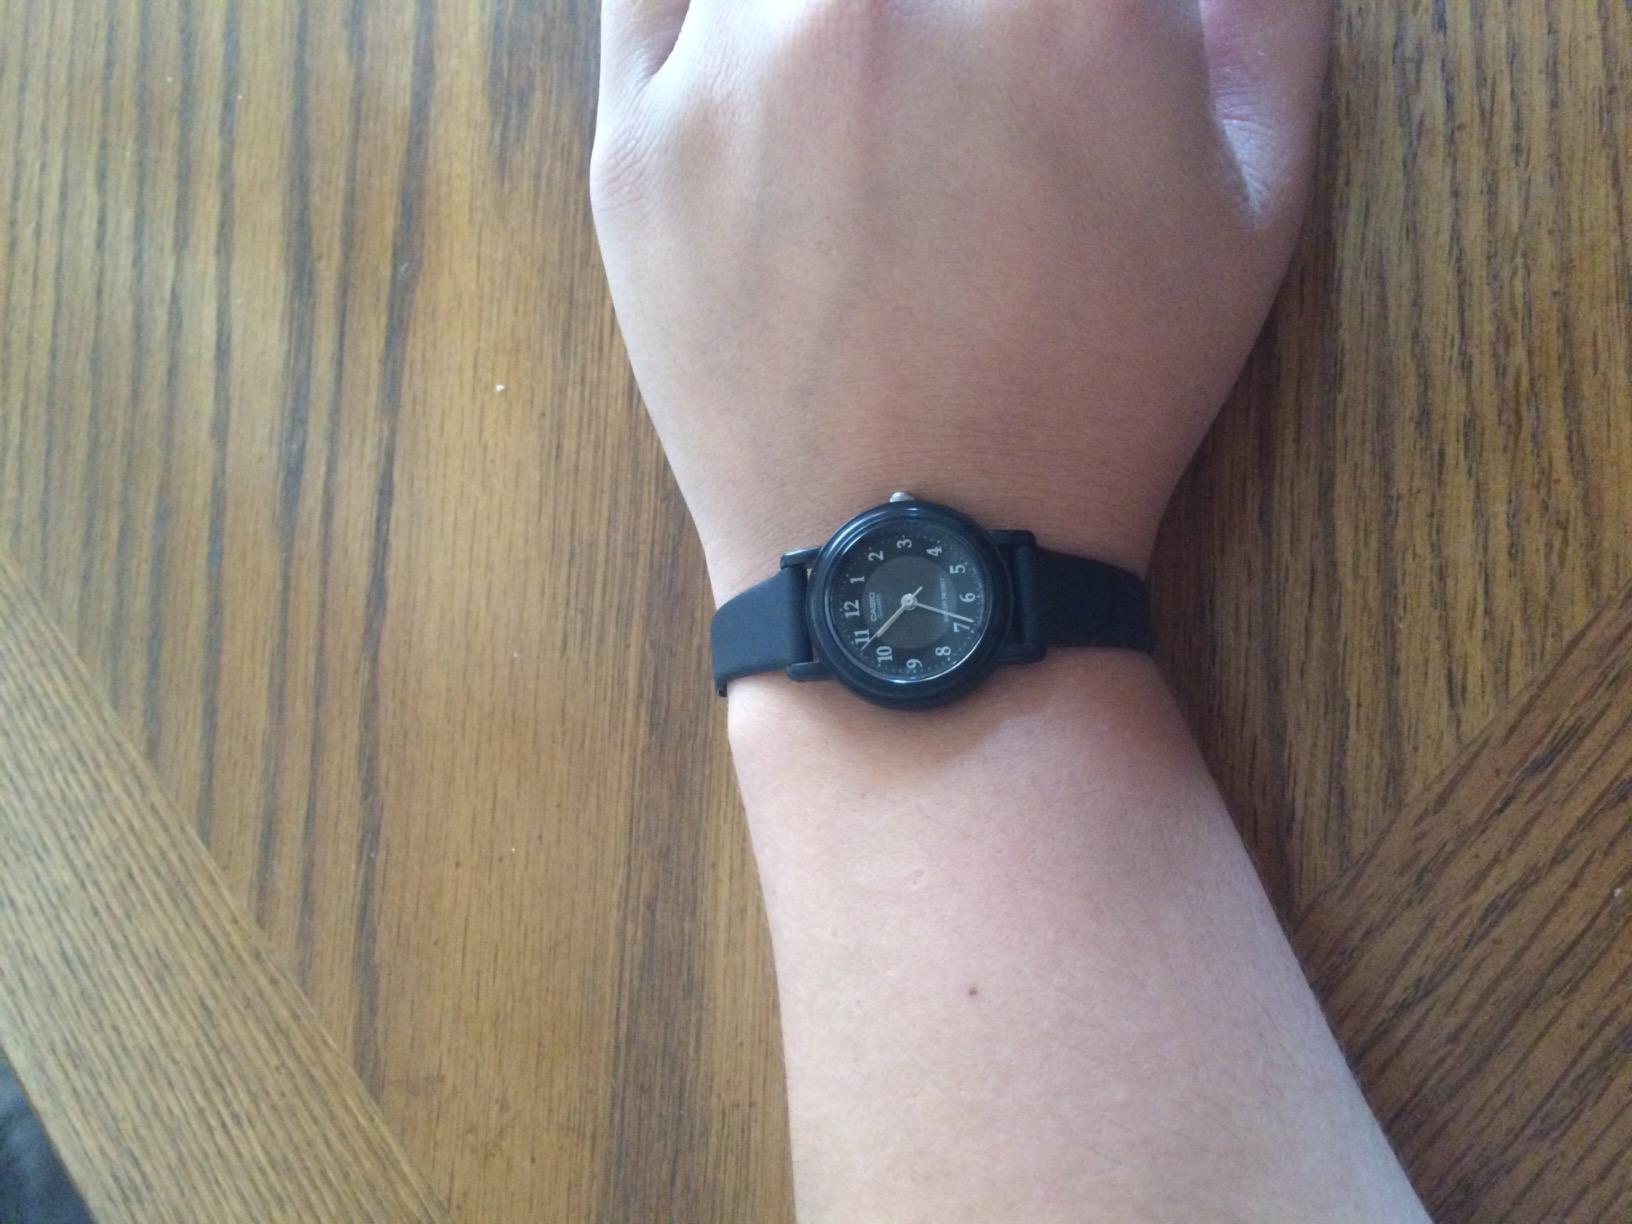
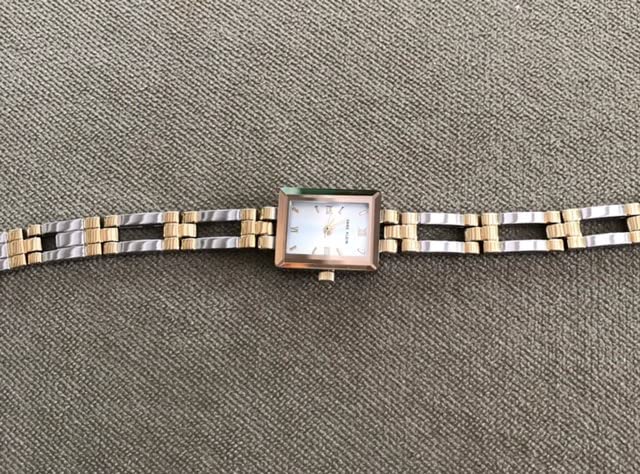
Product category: accessories_watch
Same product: no